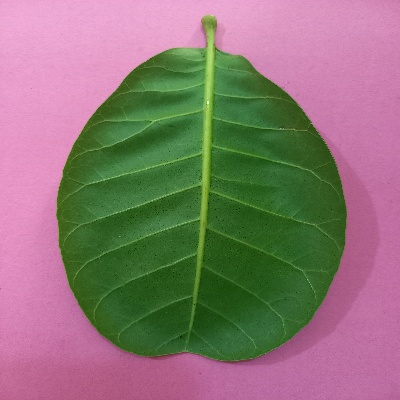
Crop: Cashew
Condition: healthy